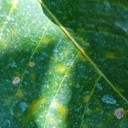
Label: Cerscospora